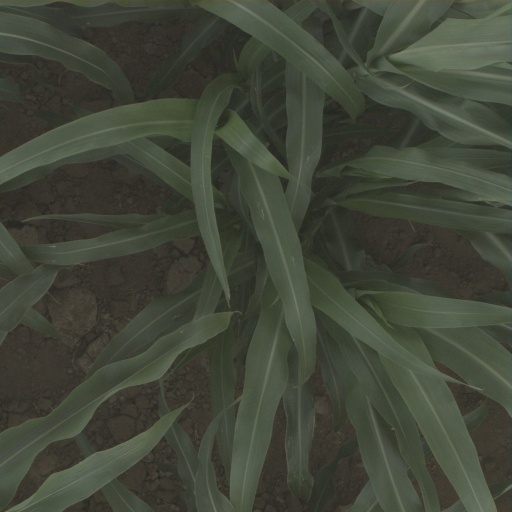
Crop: sorghum